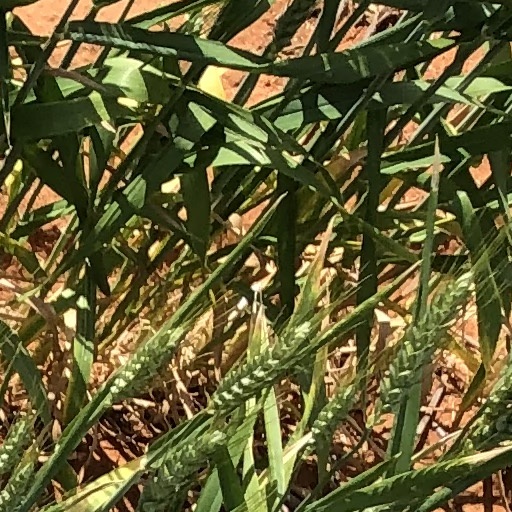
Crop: wheat